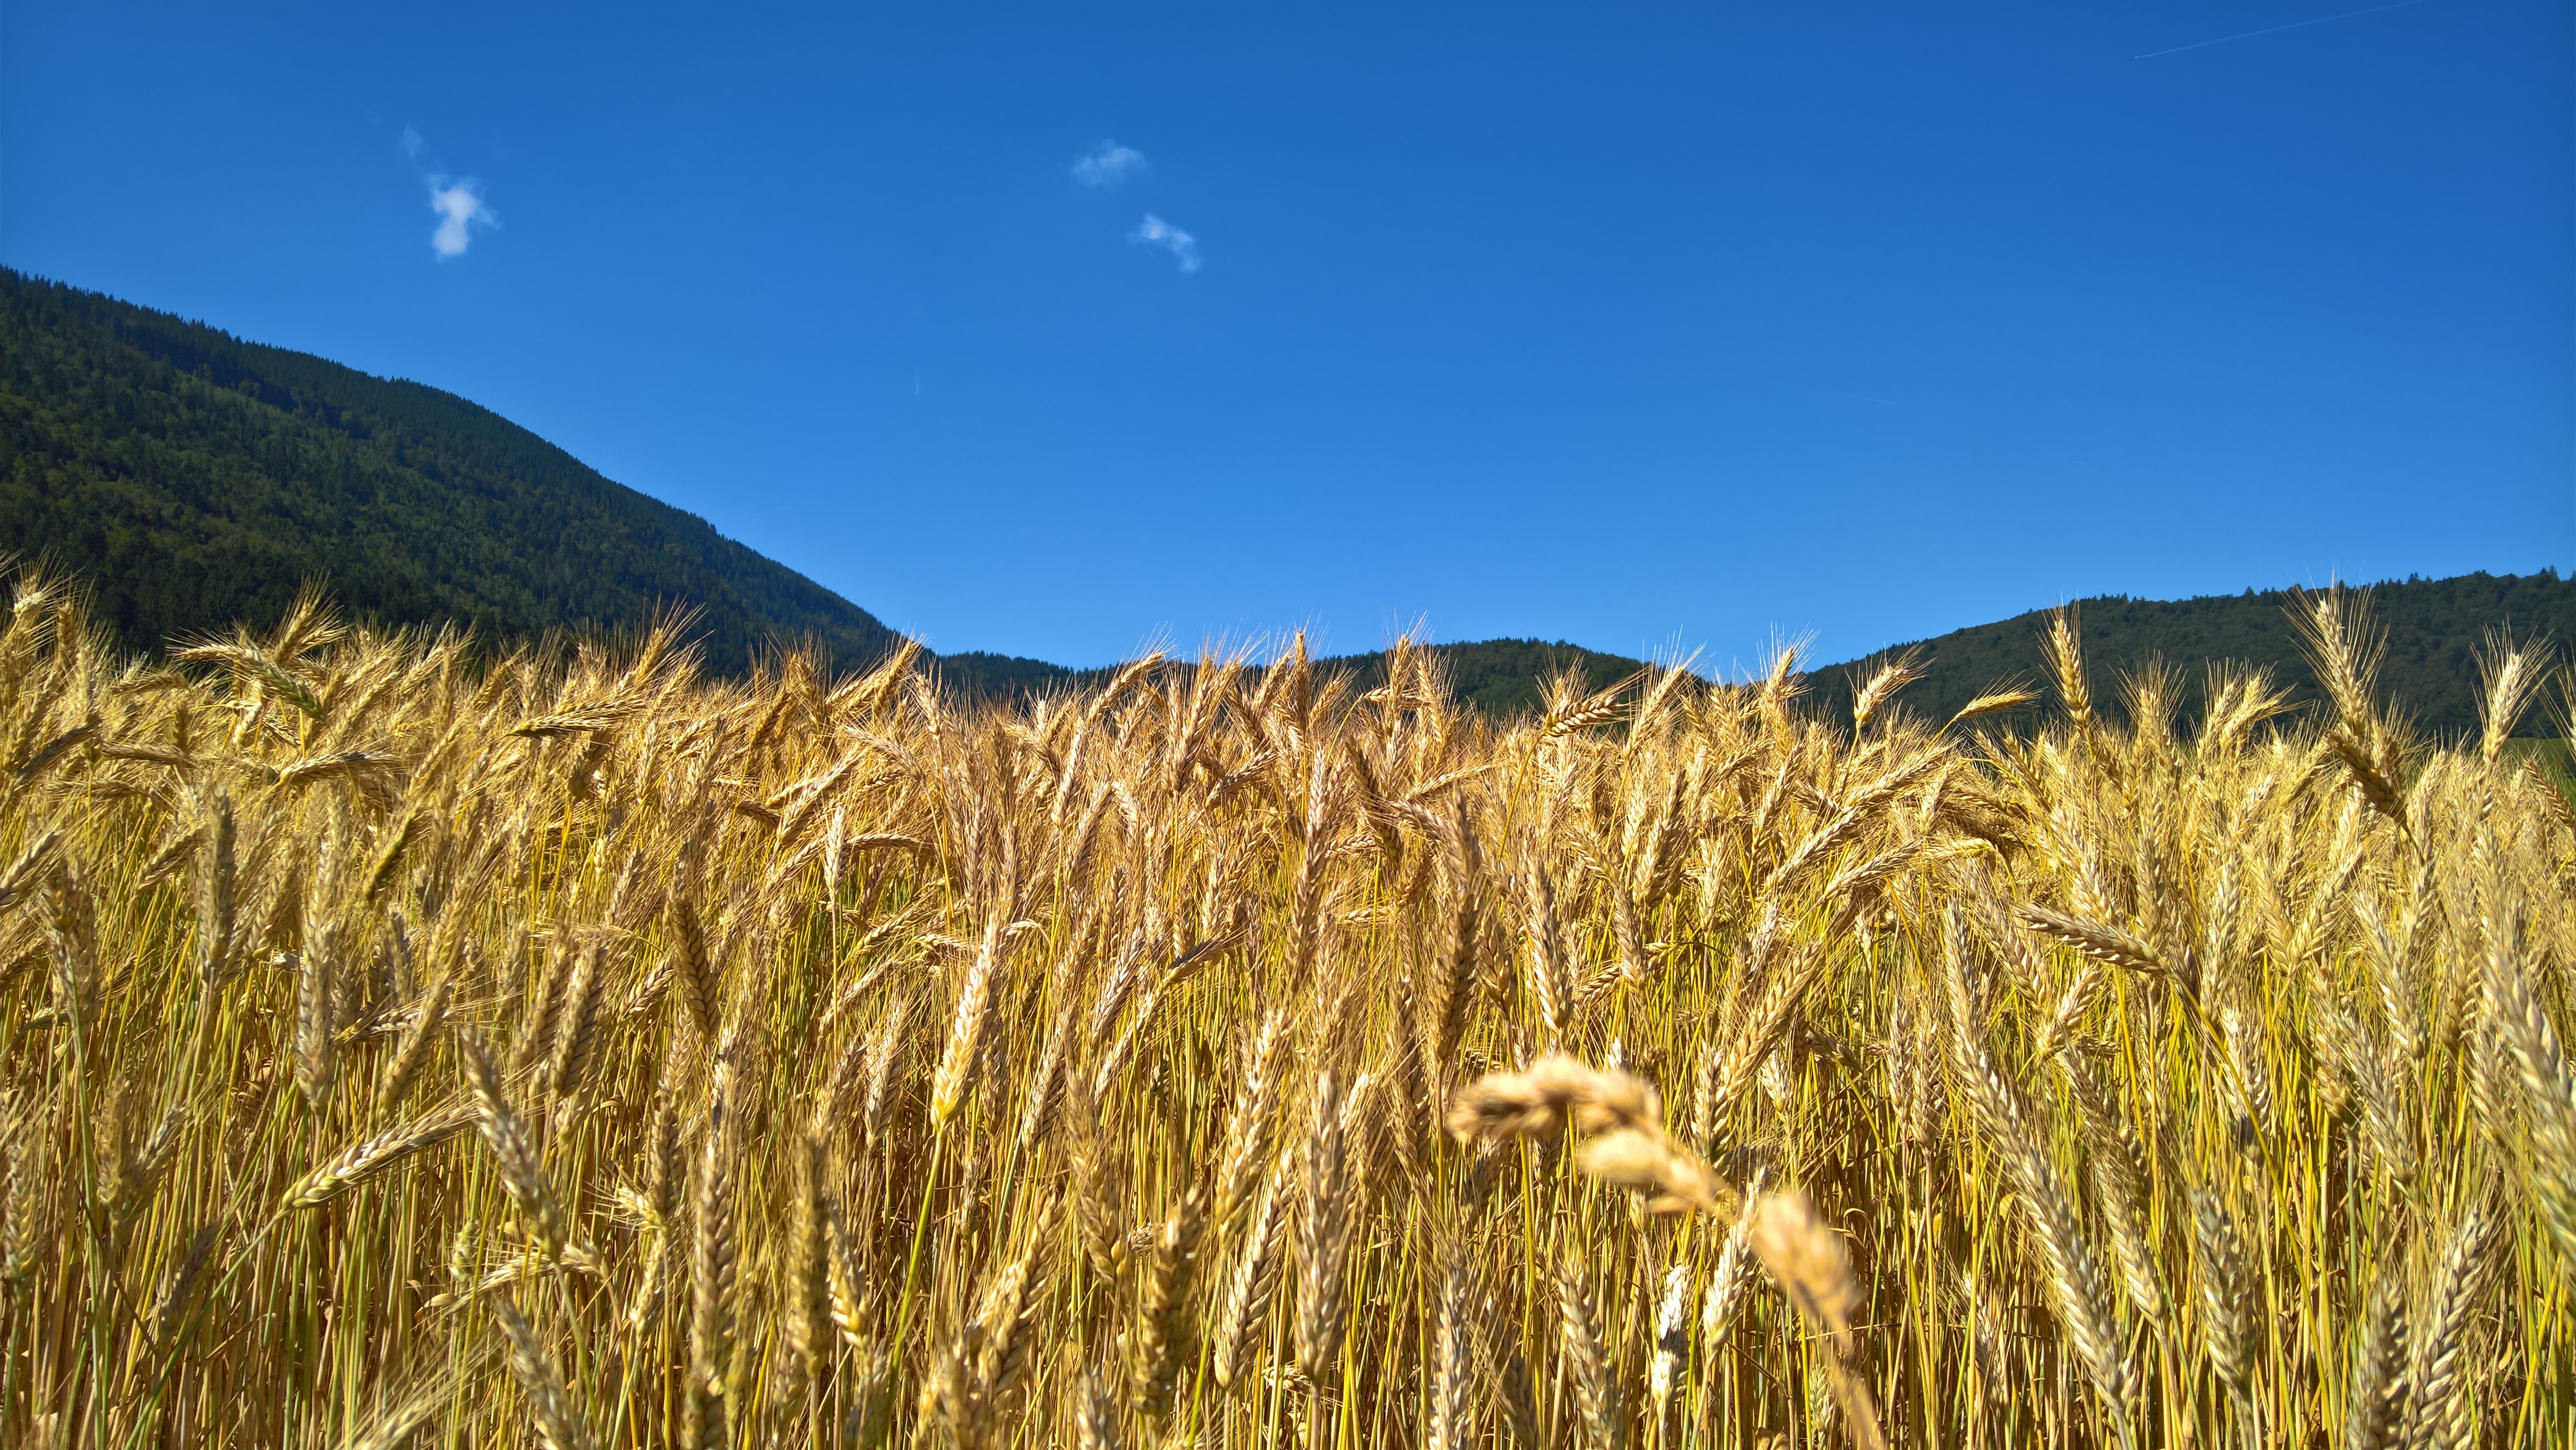
landscape, nature, grass, wilderness, plant, field, meadow, wheat, prairie, food, agriculture, grassland, cornfield, plateau, cereals, habitat, ecosystem, steppe, flowering plant, natural environment, grass family, land plant